Faridabad

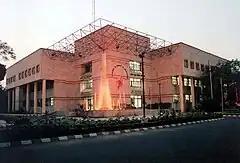

Faridabad has a judiciary system headquartered at District Court in Sector 12 which came into existence on 8 December 1980 with Shri A.P. Chaudhary as first District & Sessions Judge, Faridabad. The District Court has its Bar association with more than 2000 lawyers as its members